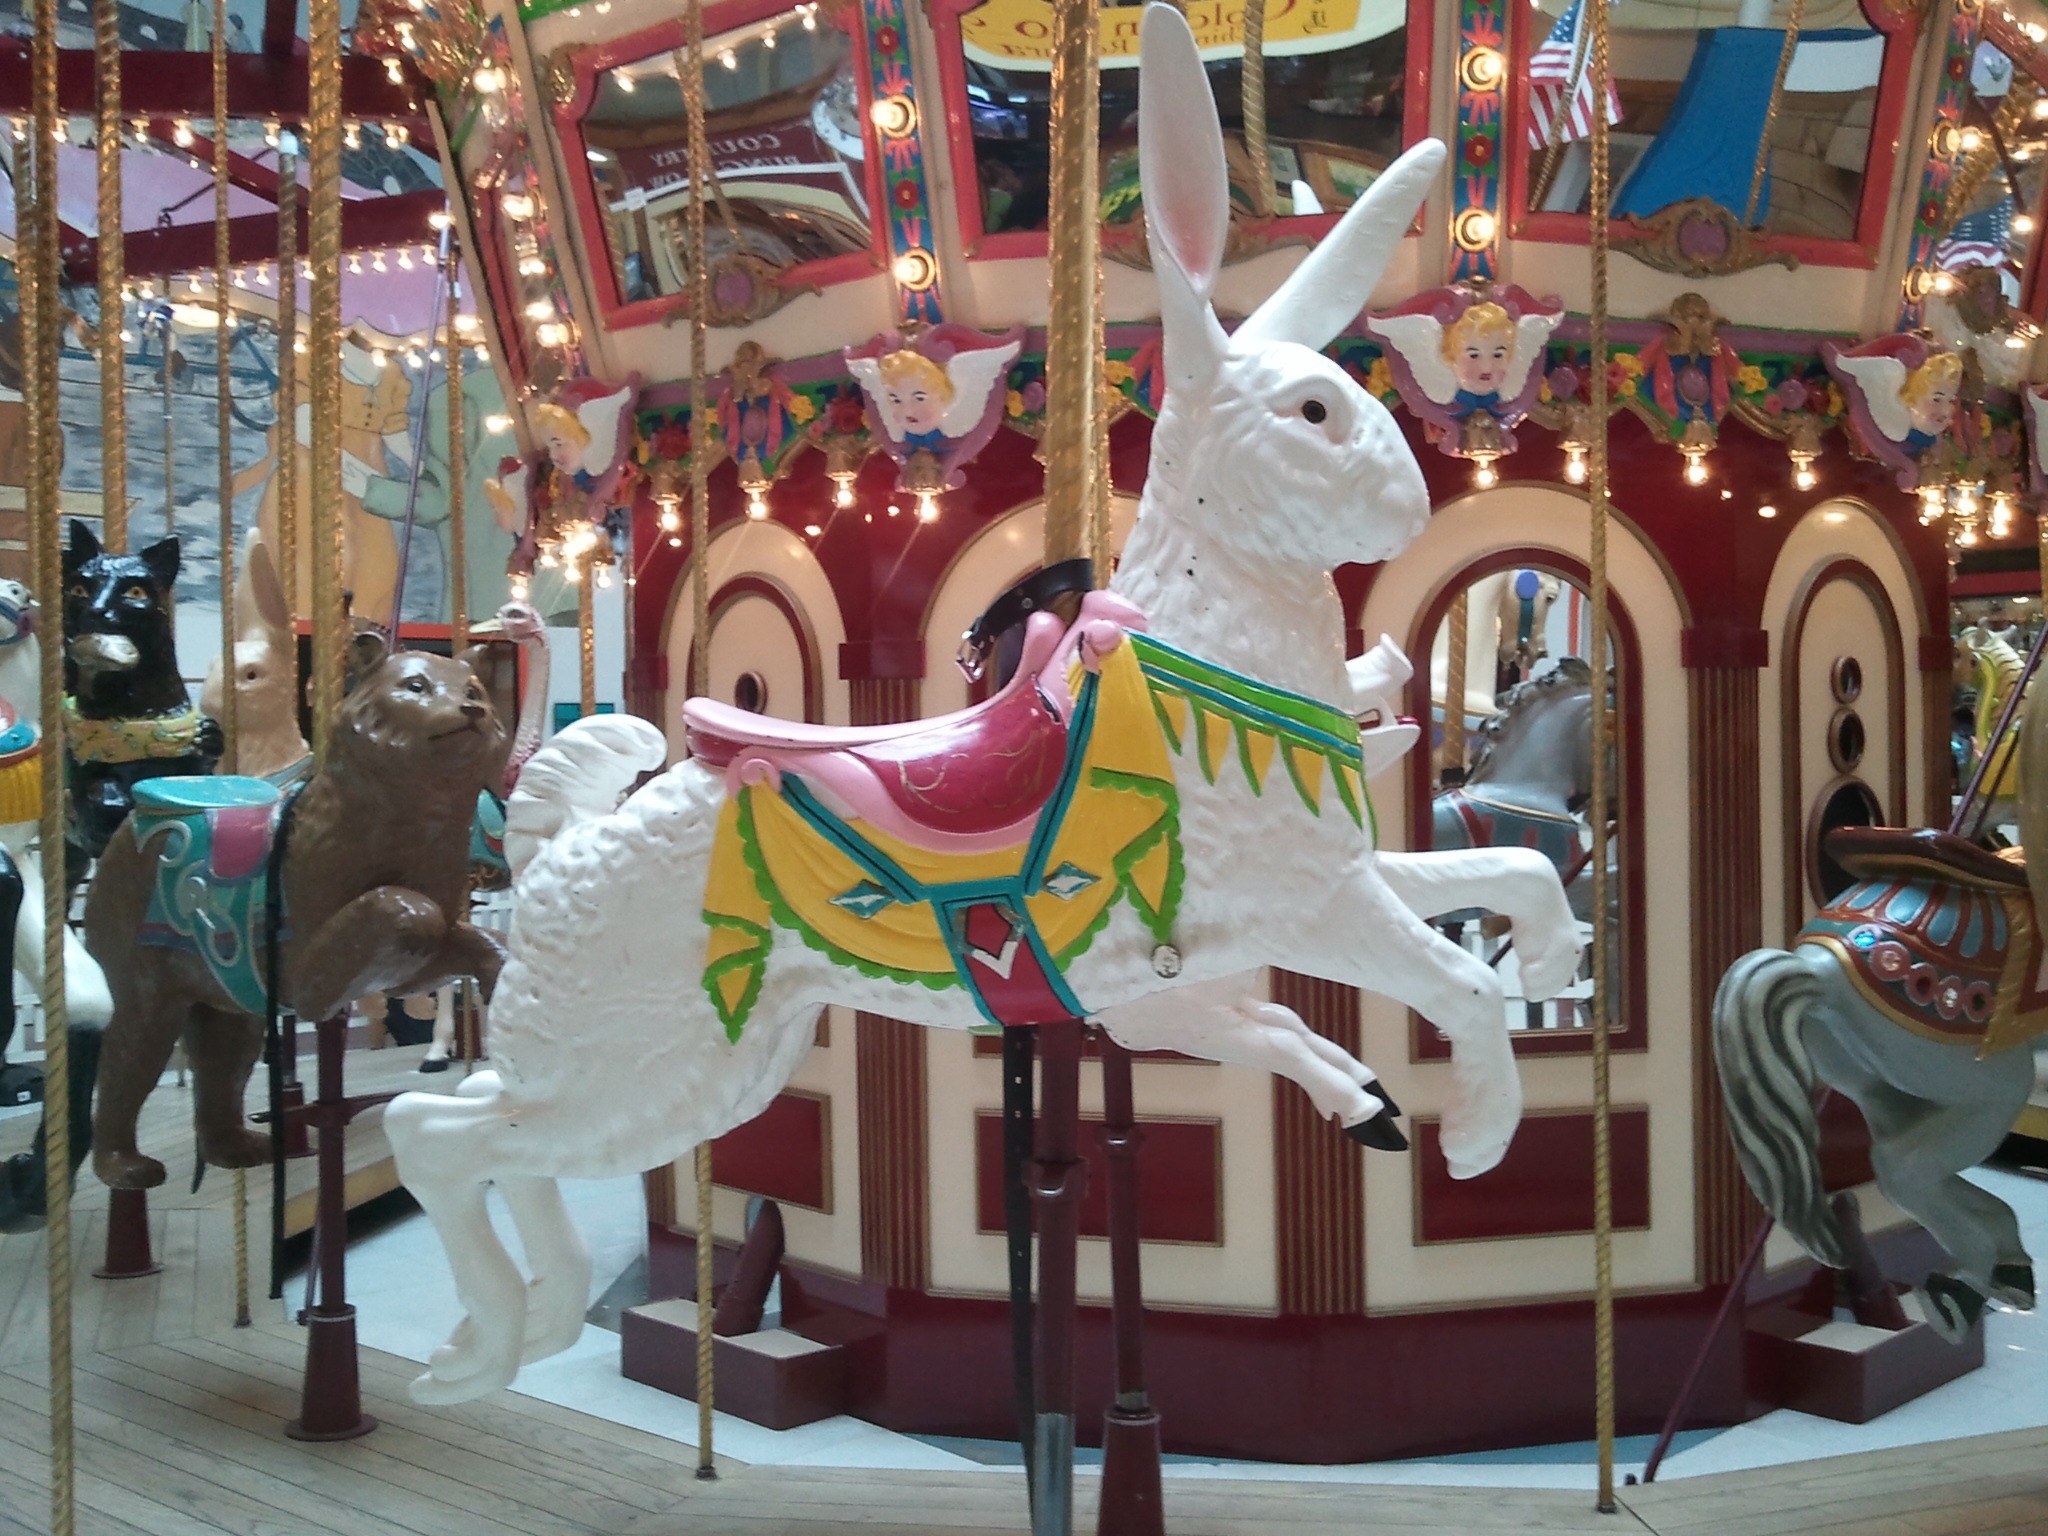
vintage, recreation, carnival, amusement park, park, ride, carousel, childhood, rabbit, hare, fun, resort, tourist attraction, rides, amusement, enjoyment, fair, entertainment, merry go round, amusement ride, outdoor recreation, nonbuilding structure